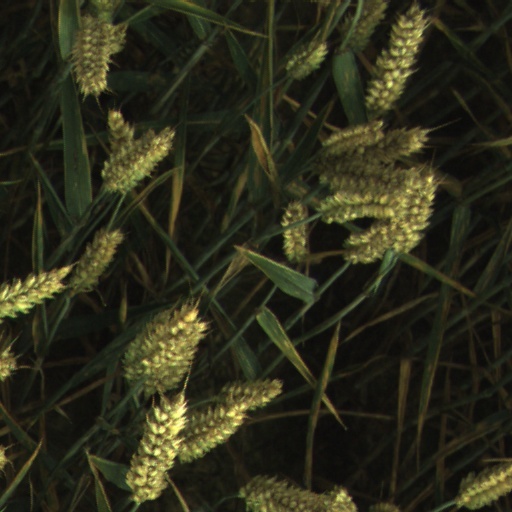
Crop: wheat